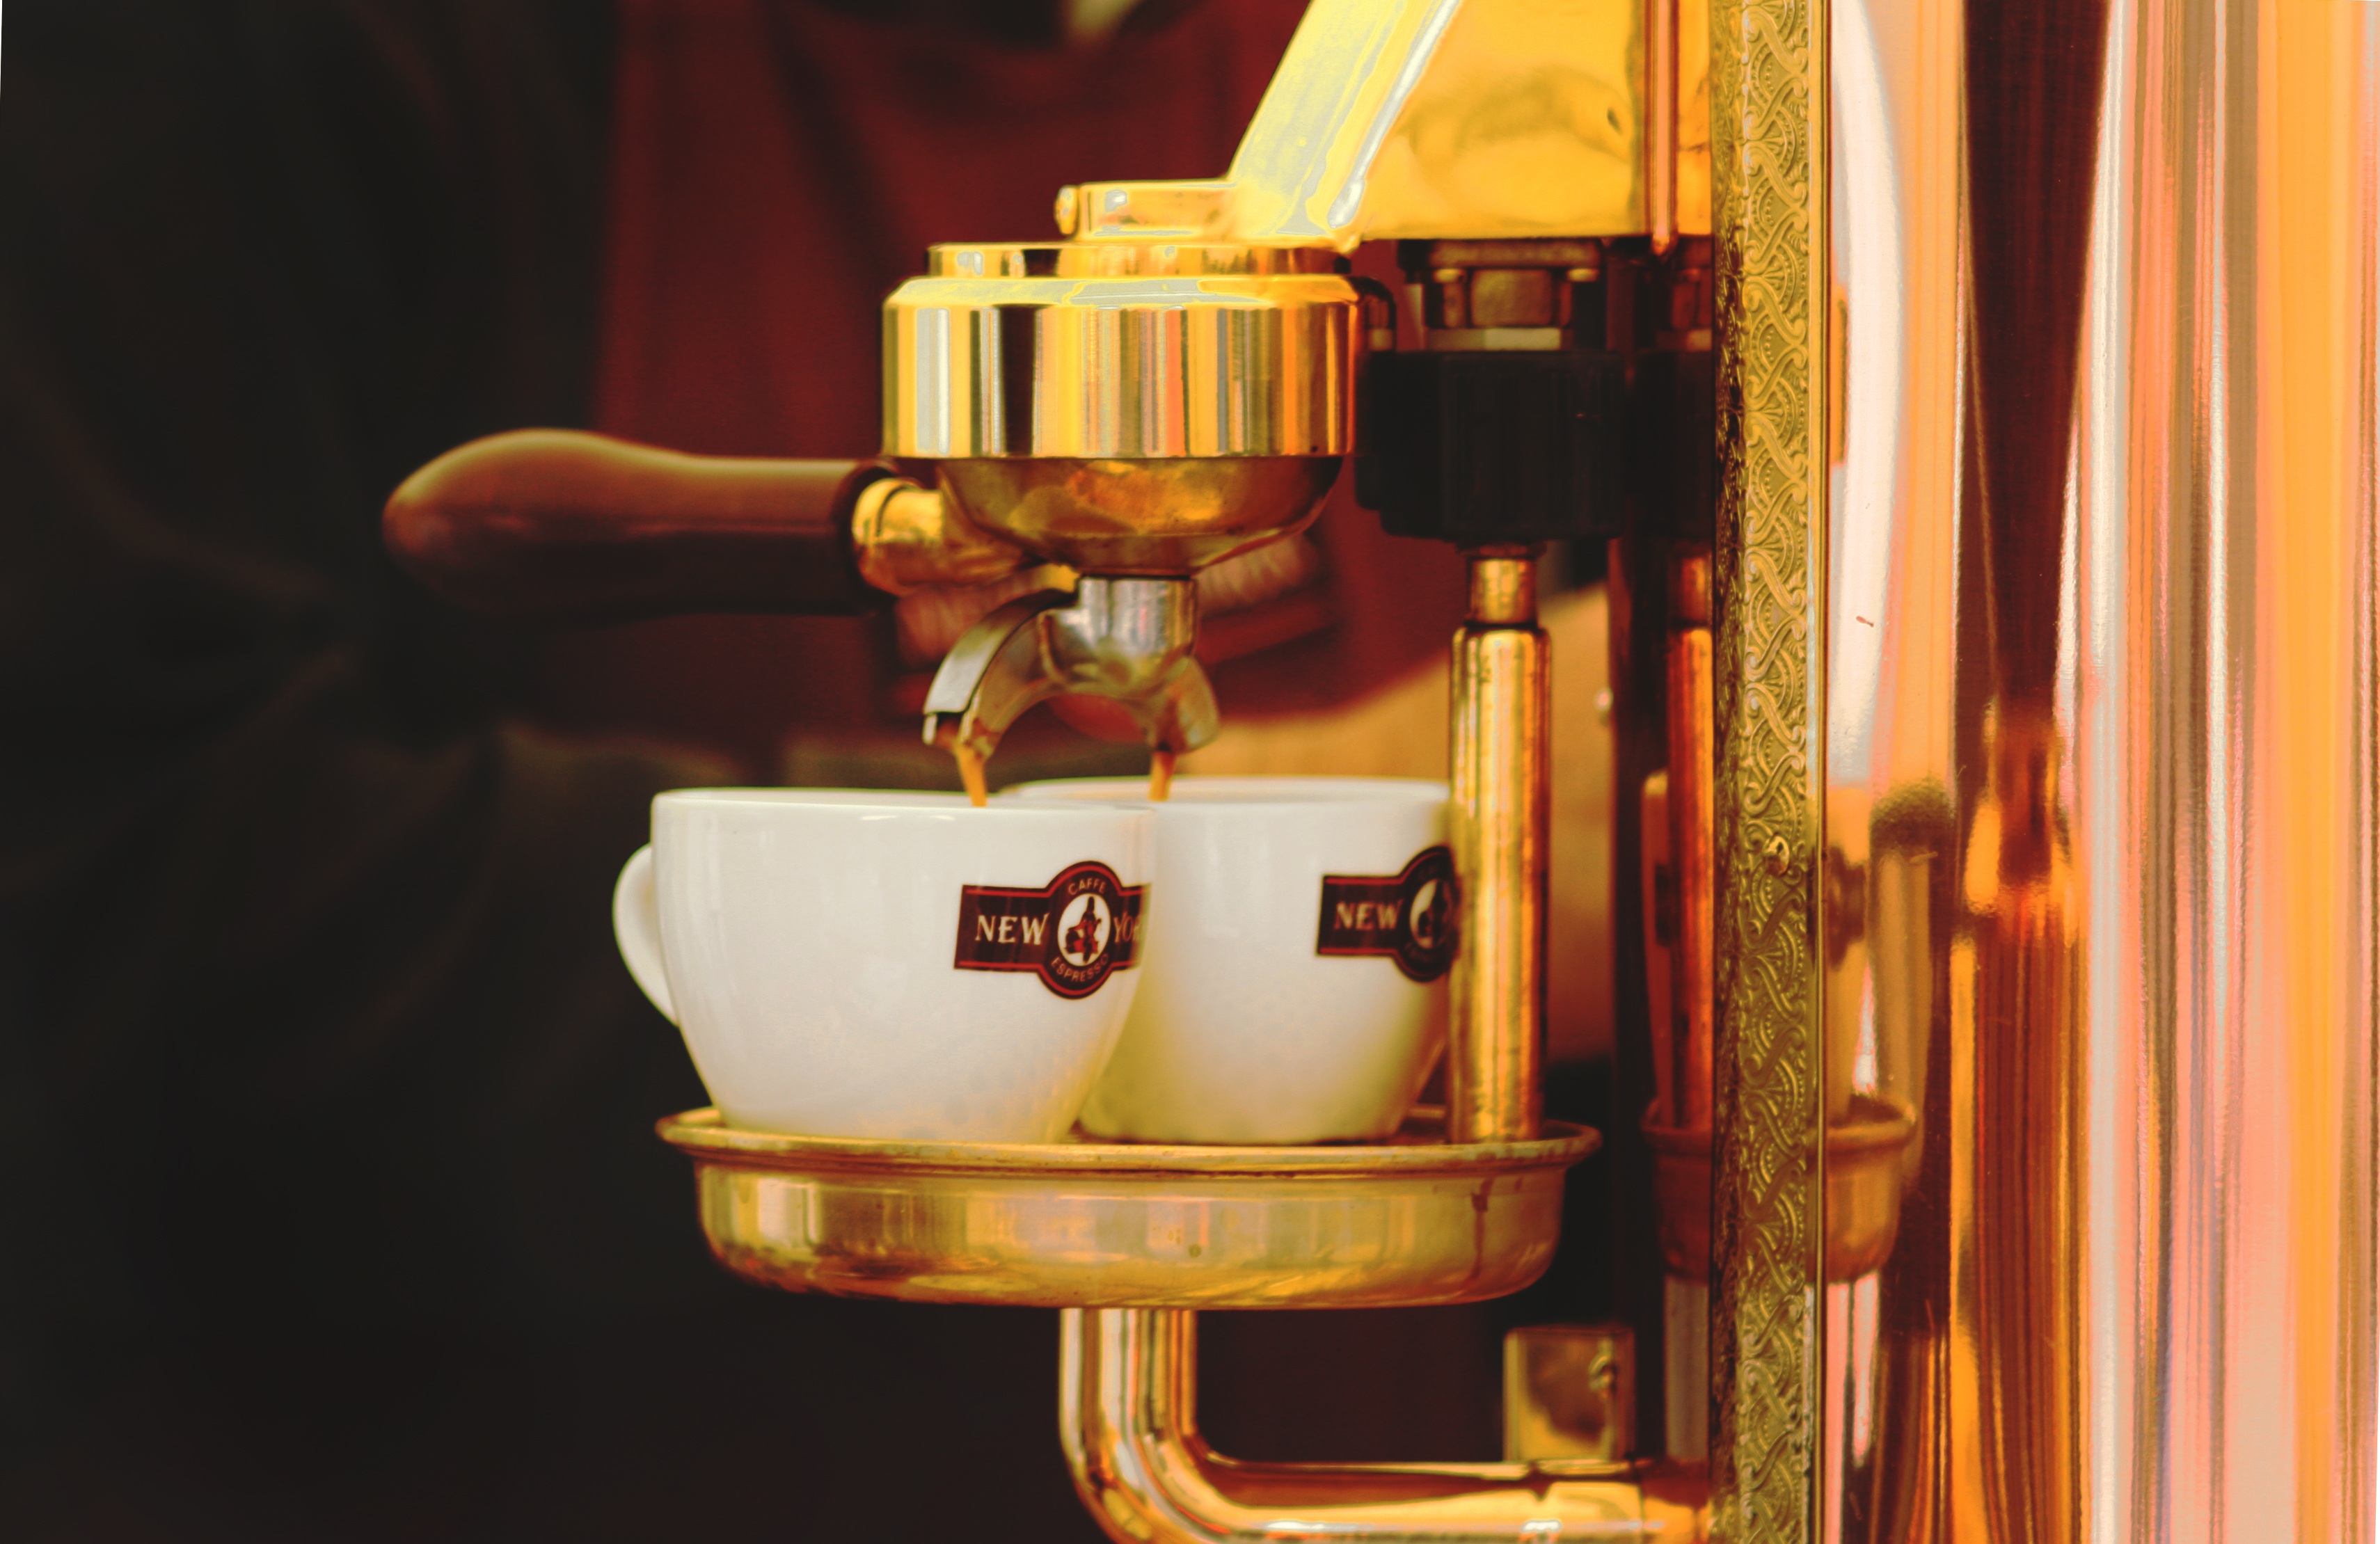
cafe, coffee, tea, new york, cup, machine, drink, lighting, coffee cup, hot, coffee mugs, italian coffee, make coffee, distilled beverage, old coffee maker, preparing coffee